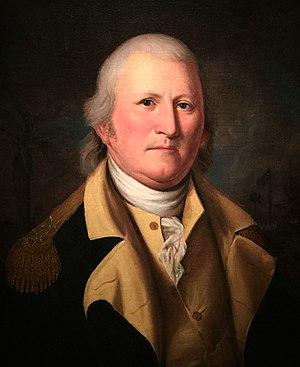
William Moultrie est un général de la Caroline du Sud qui servit dans l'Armée continentale lors de la guerre d'indépendance des États-Unis.